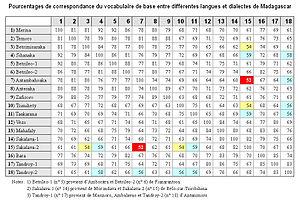
Tableau des différences entre le vocabulaire de base des différentes langues et dialectes de Madagascar. Tableau didactique. Libre de tout droit.